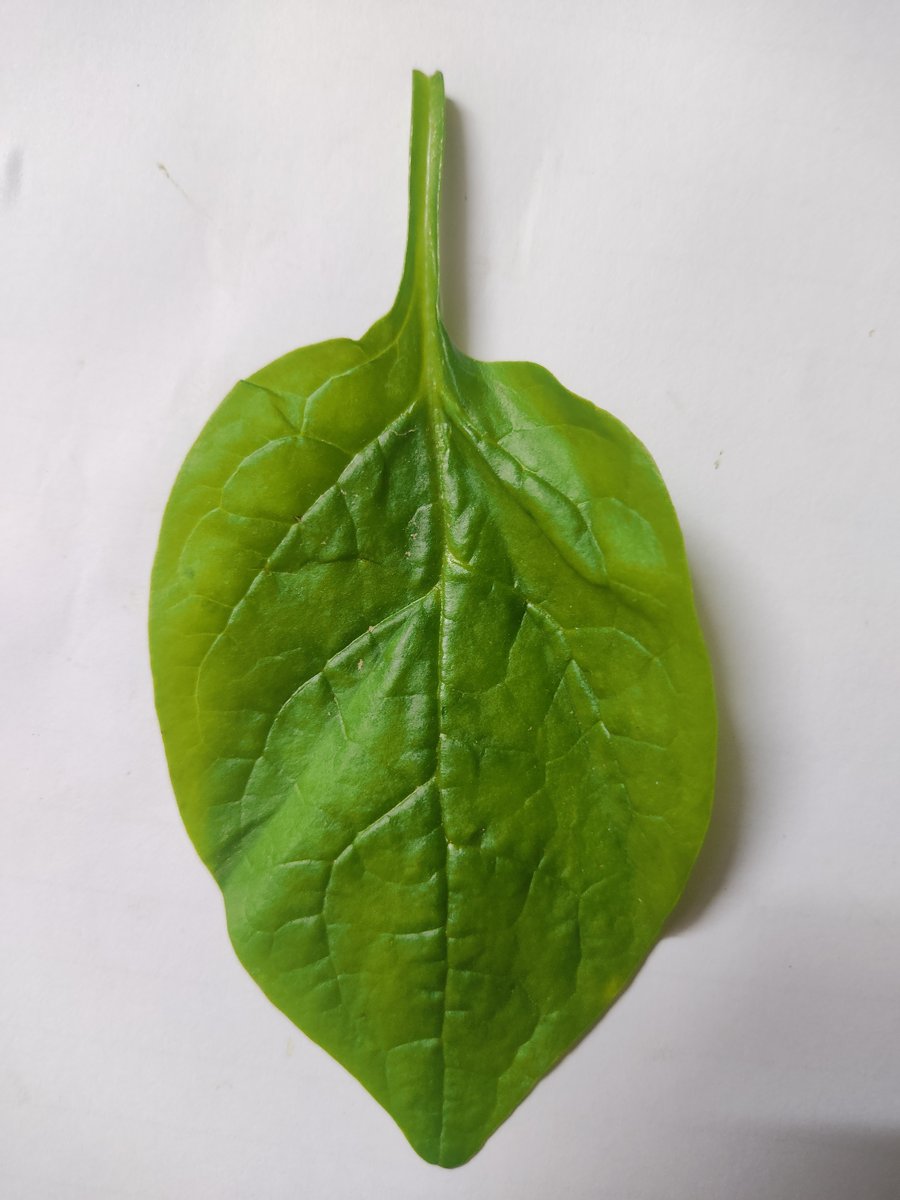
Label: Healthy-Leaf